Wapping Dock

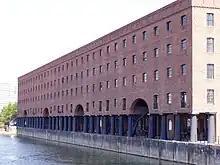
Warehouse at Wapping Dock

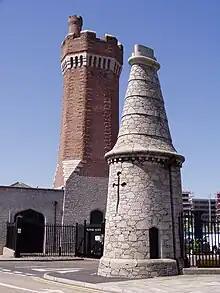
Hydraulic Tower and Gate Keepers Lodge

Wapping Dock is a dock on the River Mersey, England, and part of the Port of Liverpool. It is situated in the southern dock system, connected to Salthouse Dock to the north and Queen's Dock to the south. King's Dock was originally located to the west, but has since been filled in.